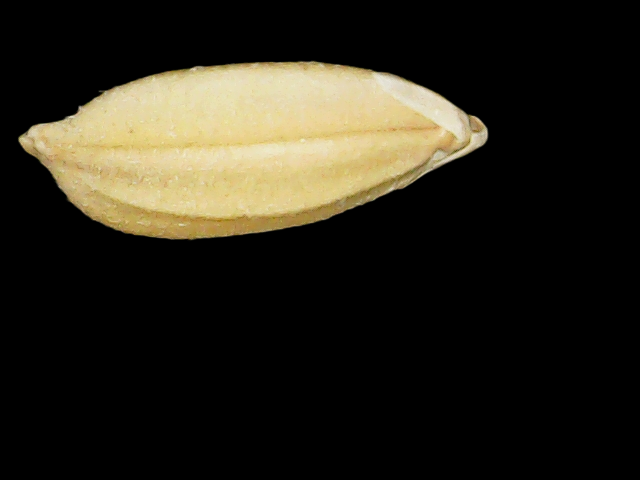
Rice variety: Binadhan08